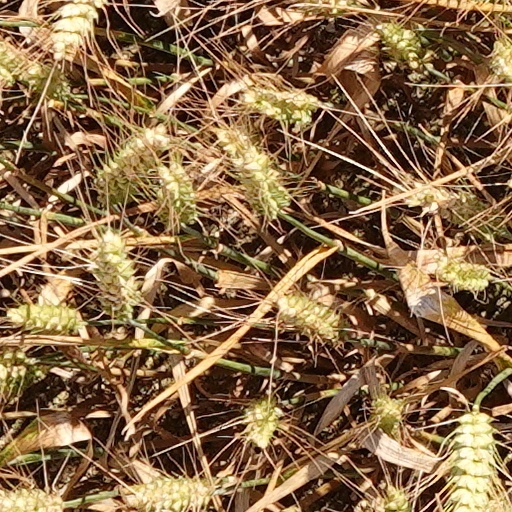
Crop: wheat